Cyrine Abdelnour

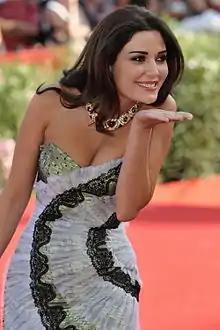
Abdelnour at the 2009 Venice Film Festival

Cyrine Abdelnour (also spelled Cyrine Abd Al-Nour or Cyrine Abdel-Nour; born 21 February 1977) is a Lebanese singer, actress, and model.